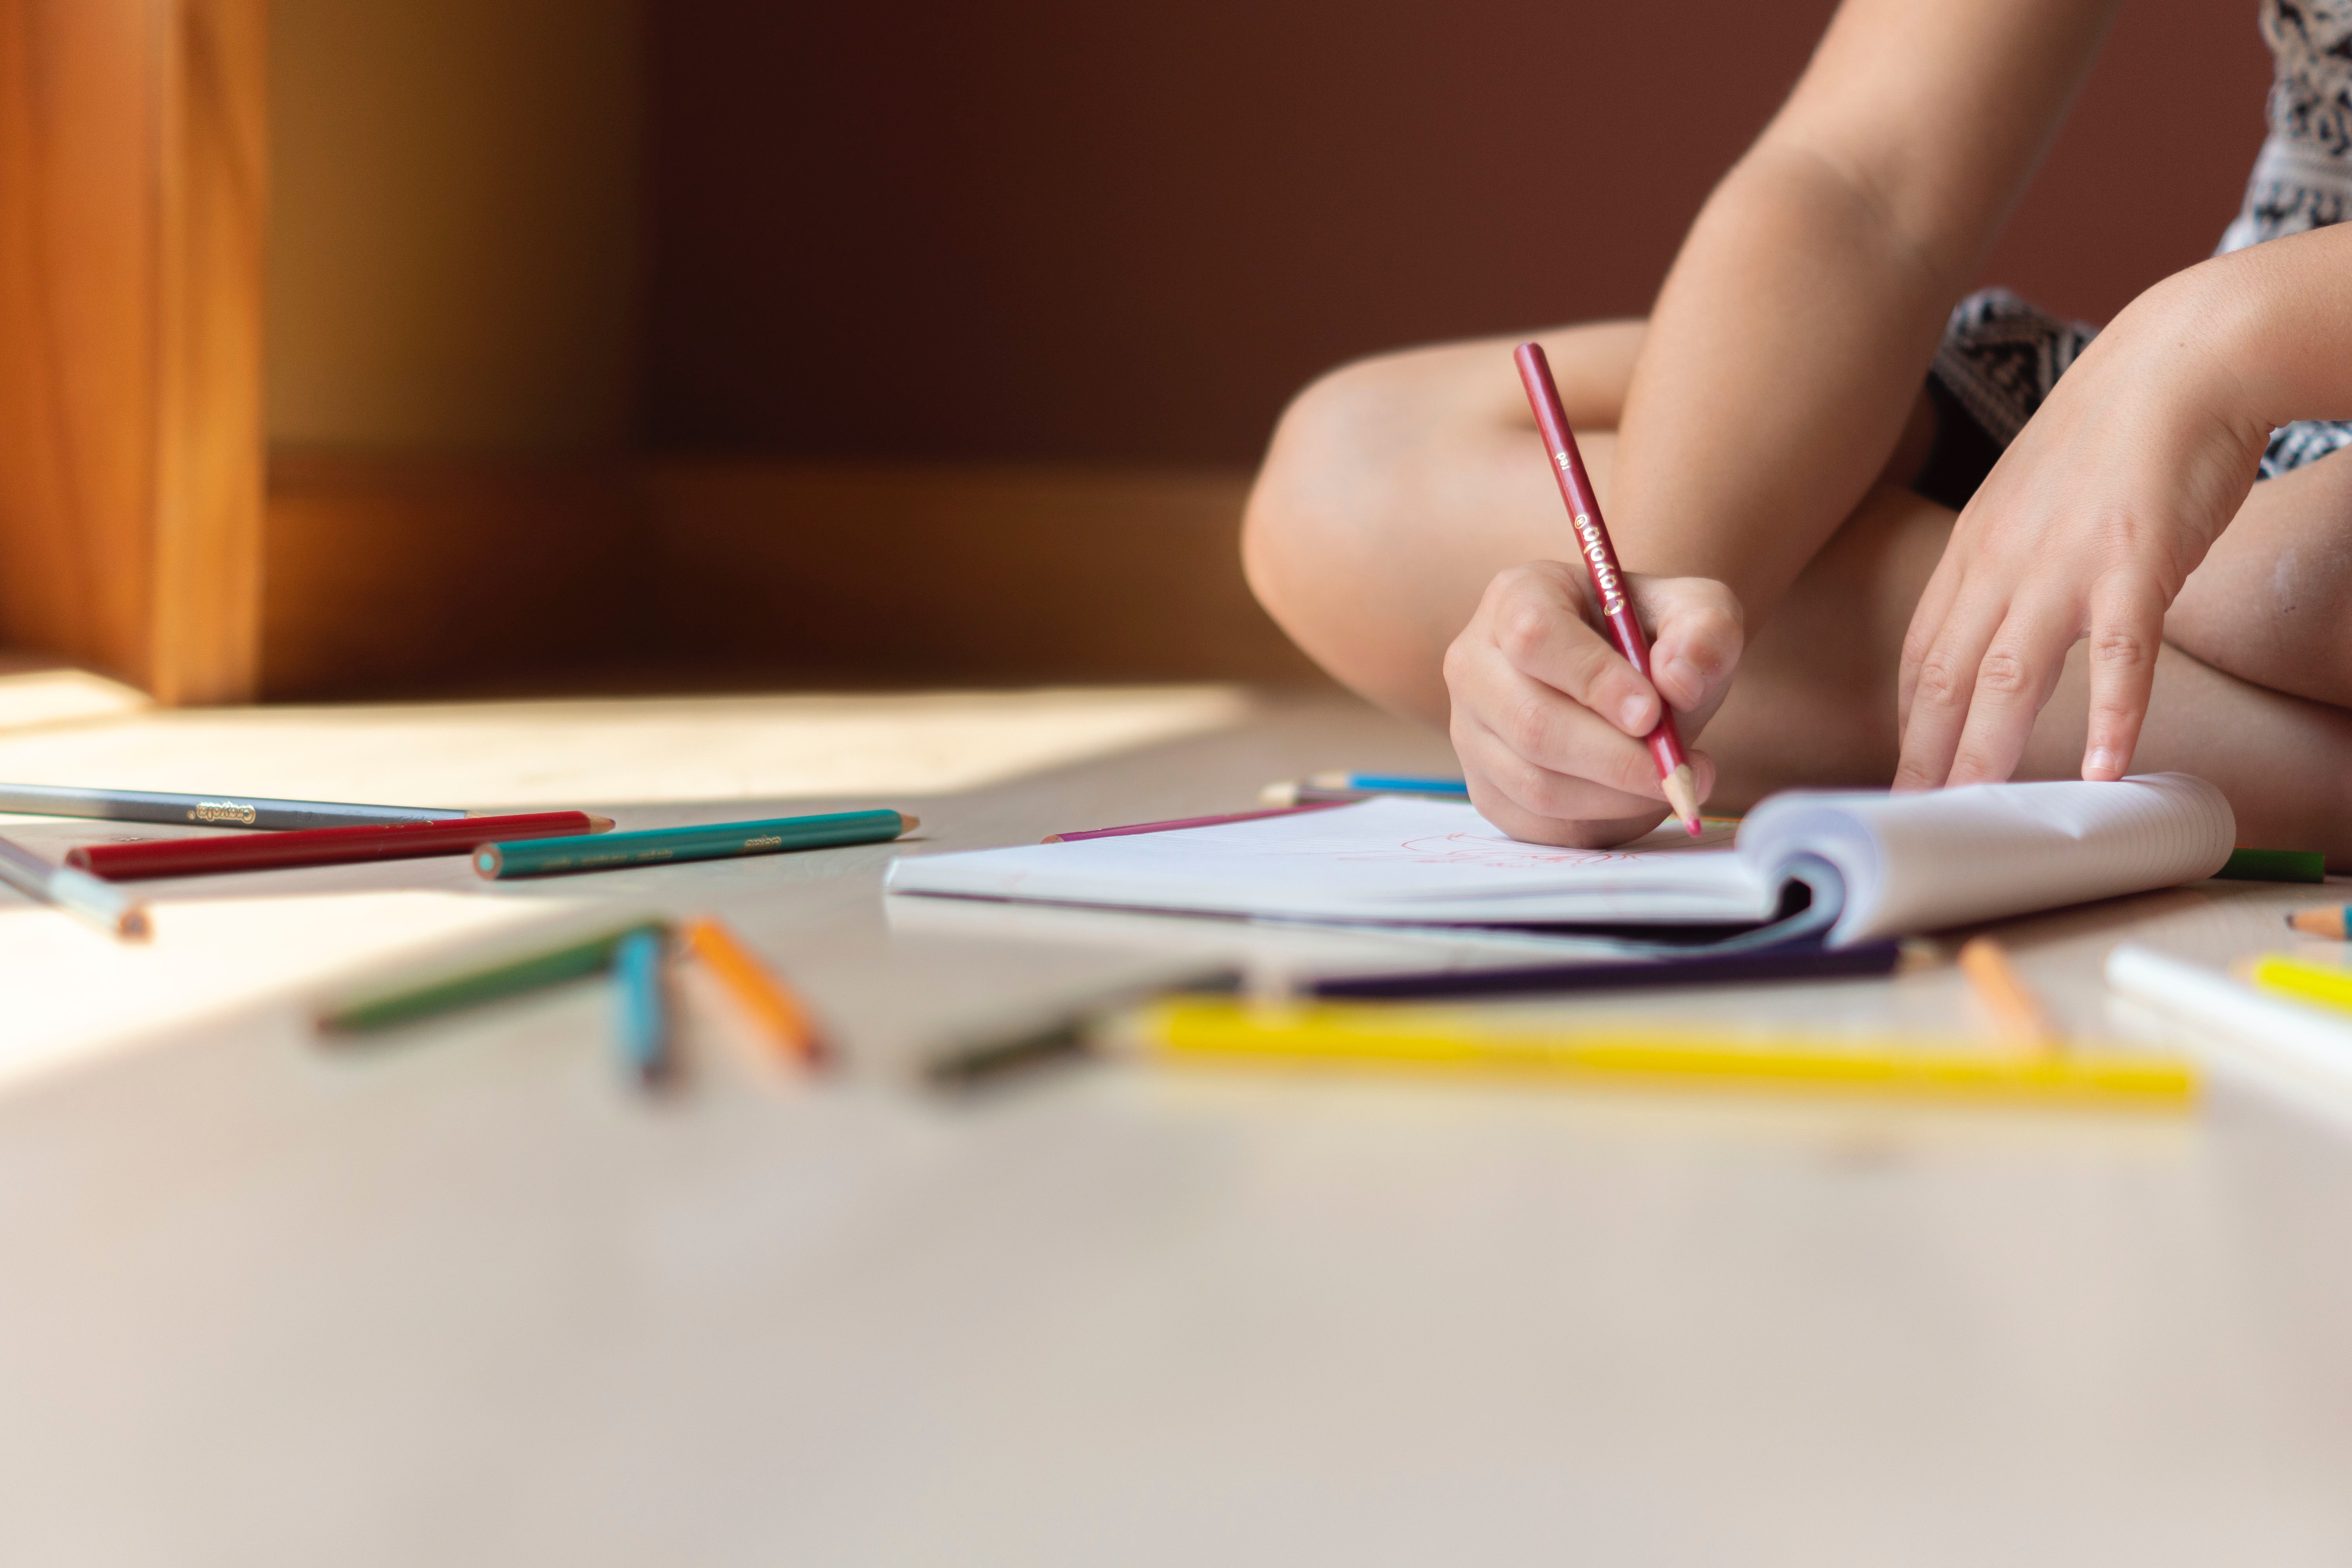
writing instrument accessory, writing, learning, hand, child, pencil, homework, design, writing implement, finger, office supplies, student, education, drawing